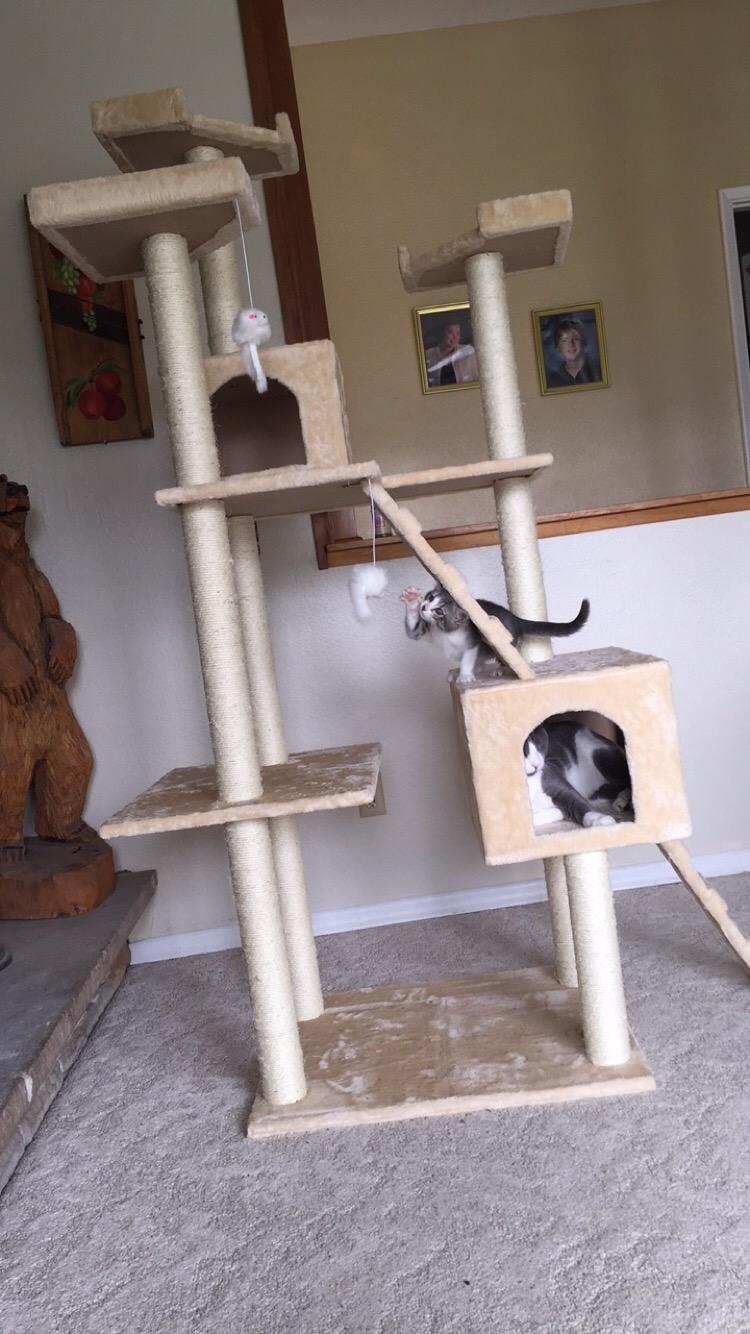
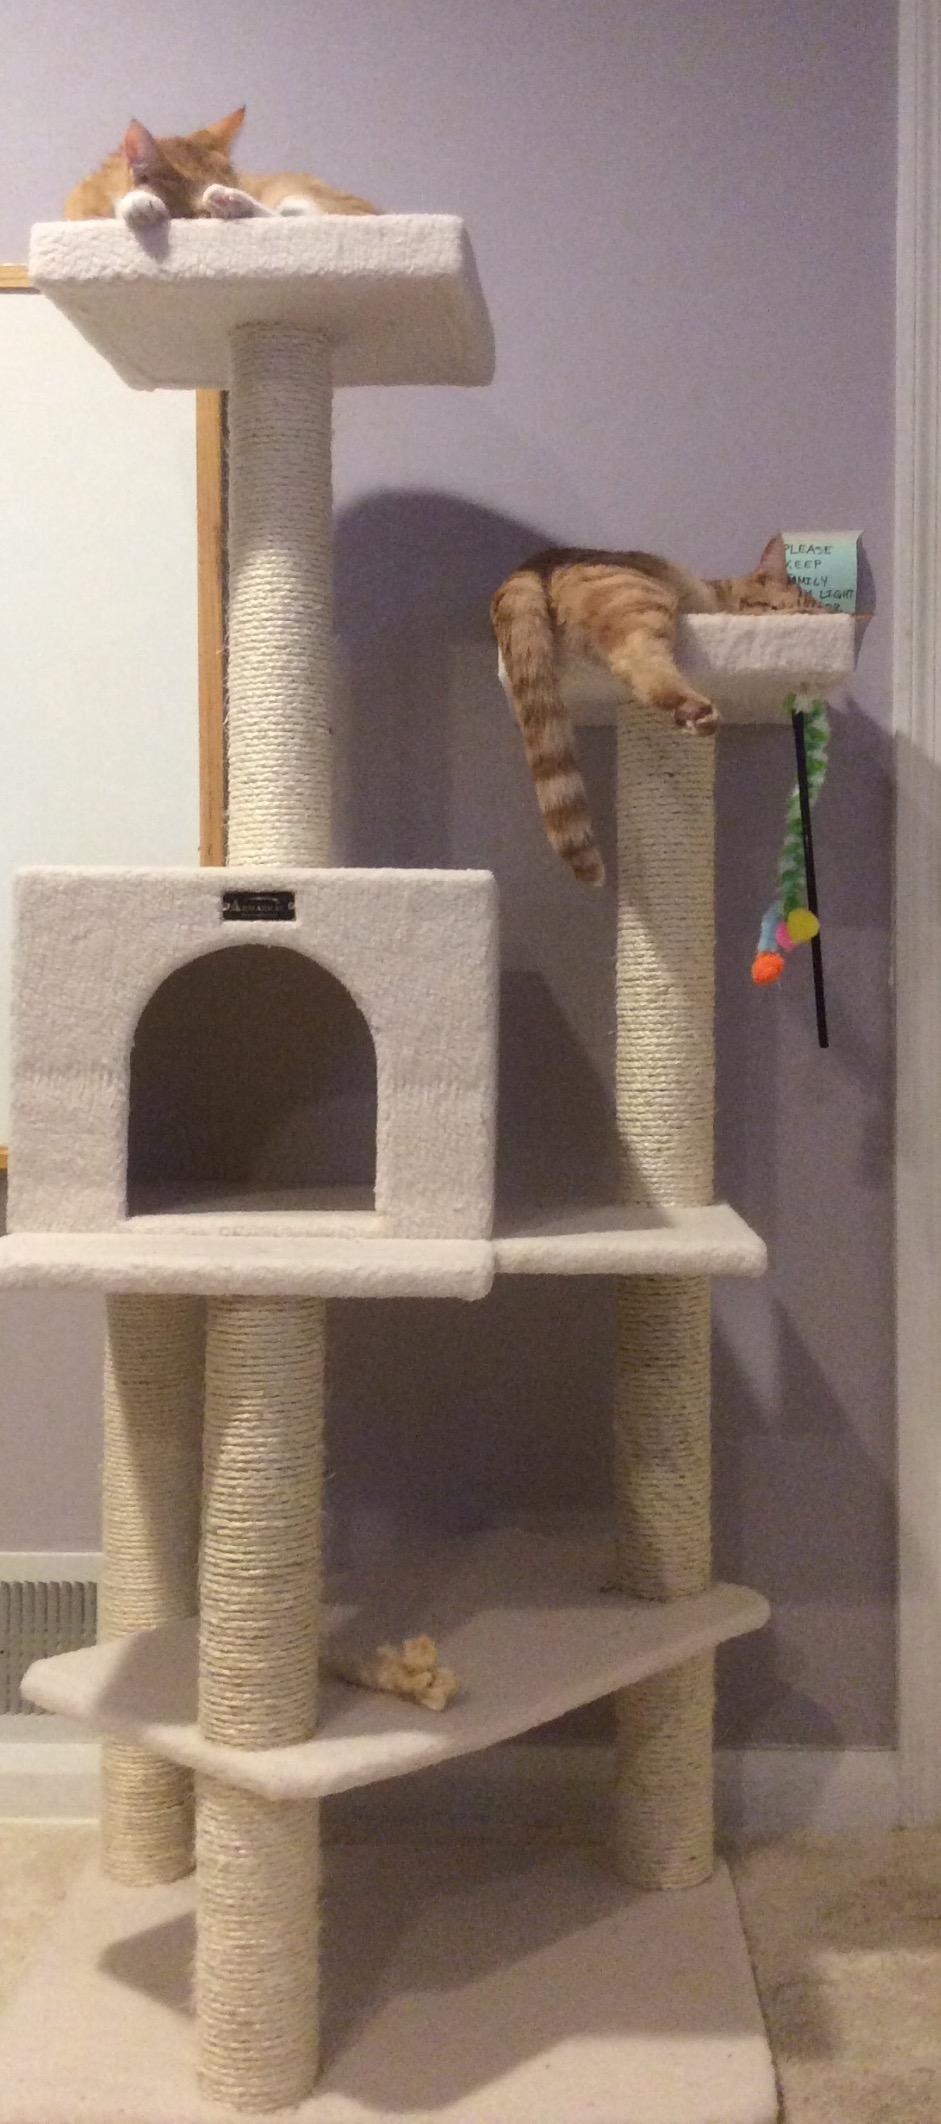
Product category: items_cat tree
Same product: no